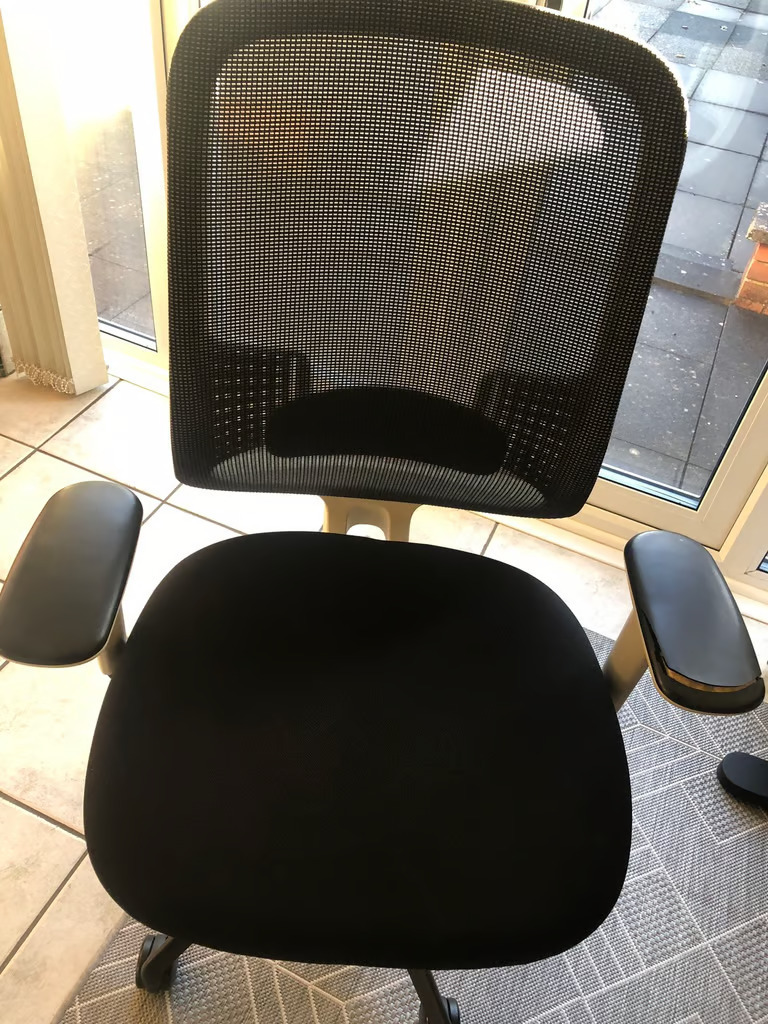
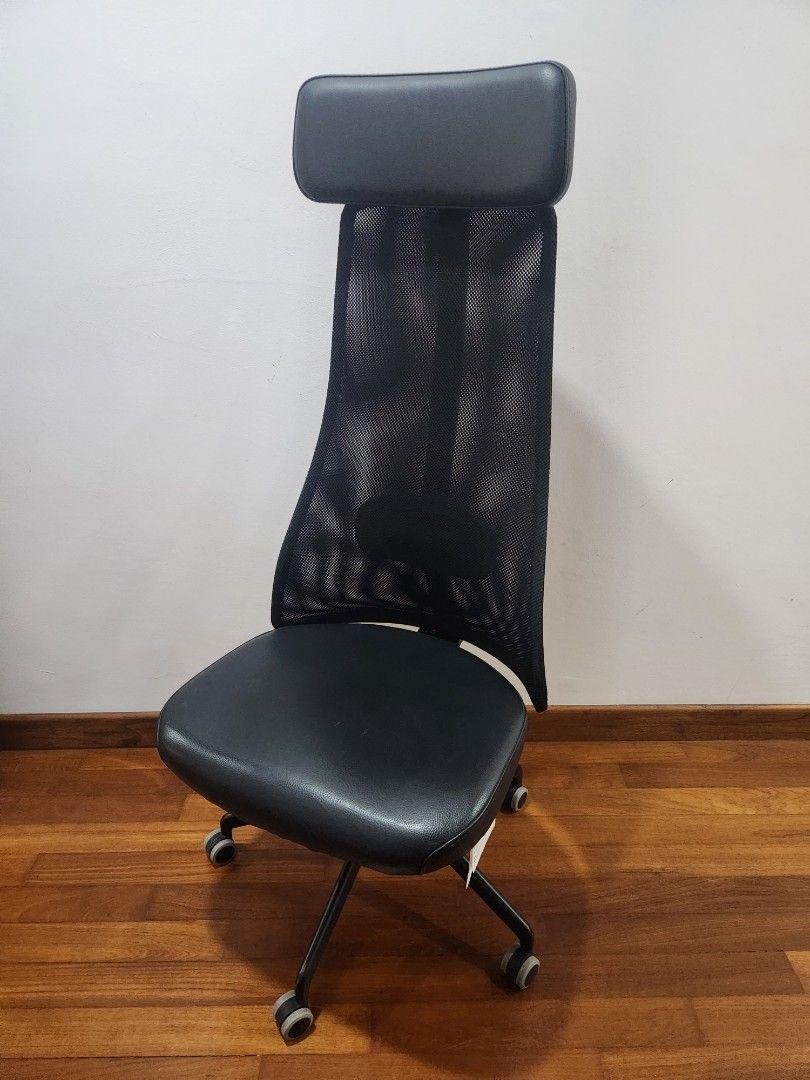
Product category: items_chair
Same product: no